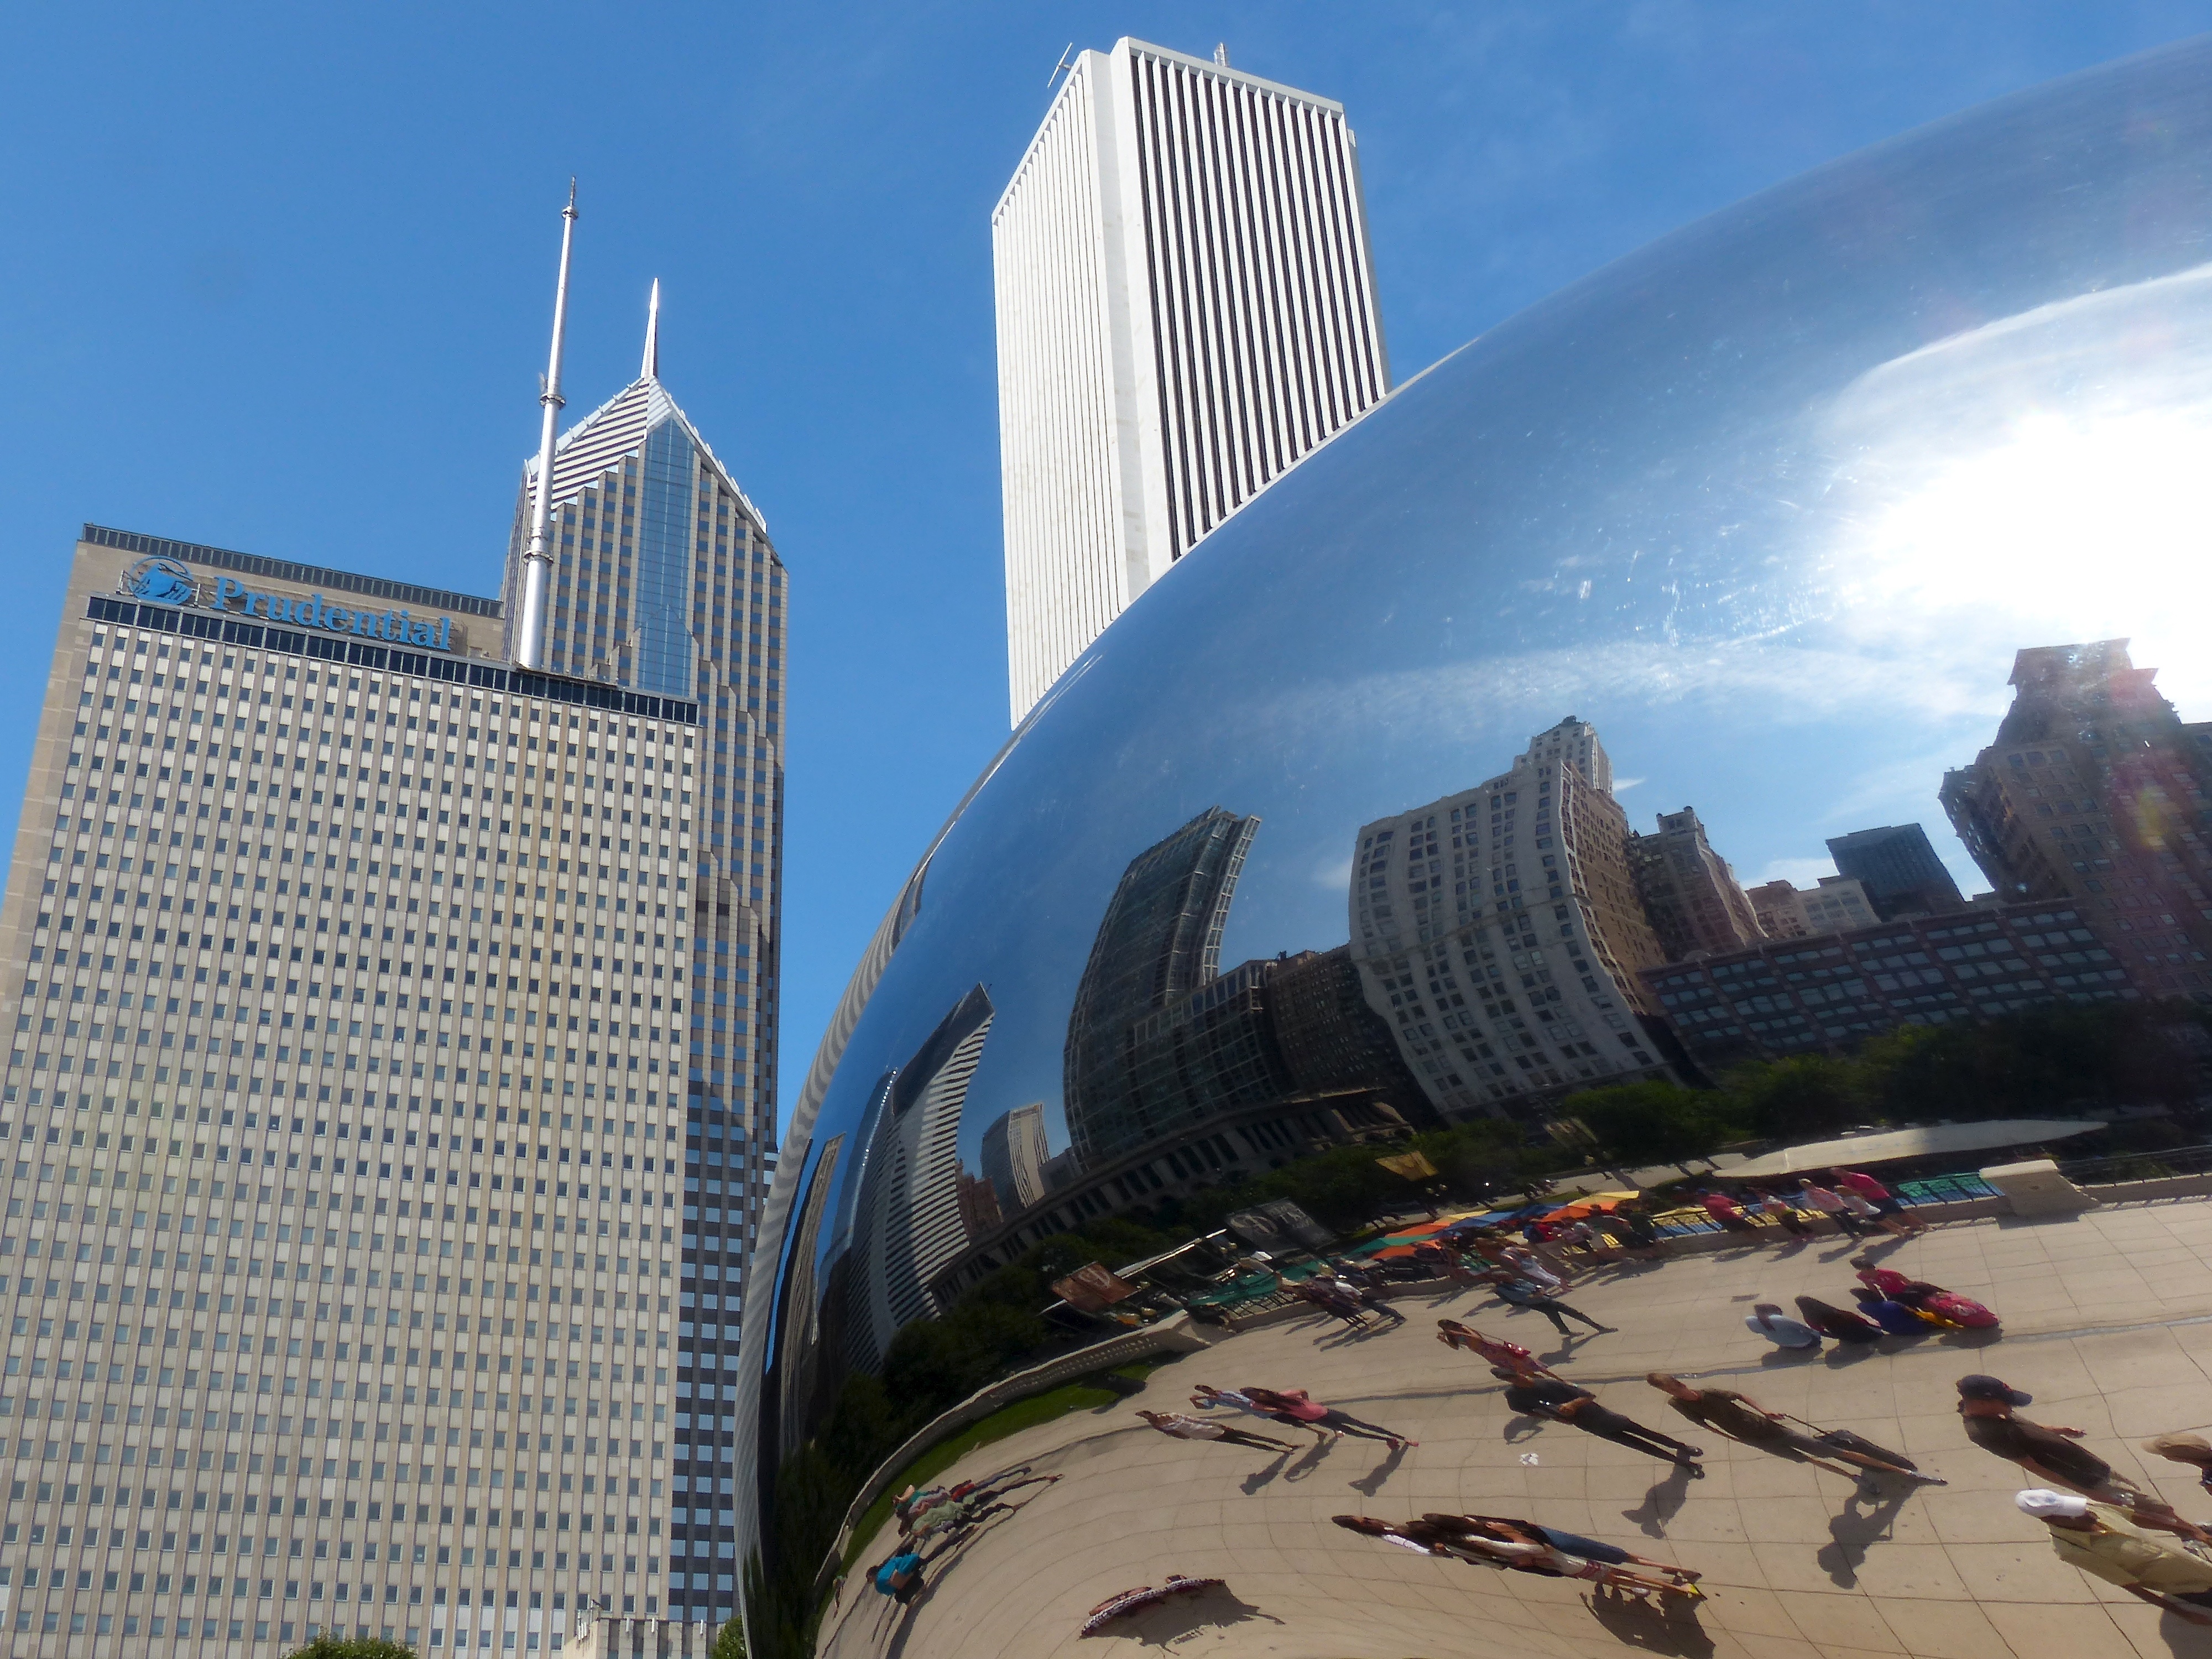
architecture, structure, skyline, building, city, skyscraper, cityscape, downtown, summer, travel, reflection, tower, park, usa, landmark, chicago, facade, stadium, tower block, sculpture, art, skyscrapers, stainlesssteel, illinois, dome, millennium, cloudgate, thebean, anishkapoor, metropolis, sport venue